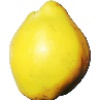
Label: Quince 1